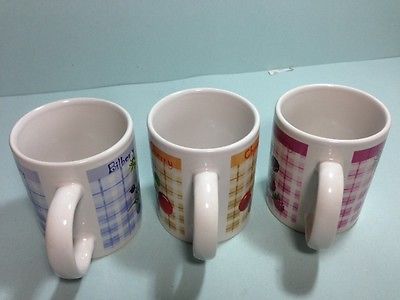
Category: mug